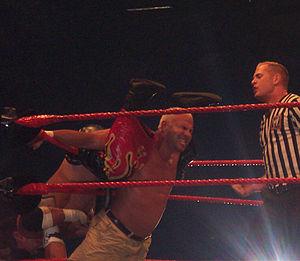
Chavo Guerrero, Jr, ou tout simplement Chavo Guerrero, de son vrai nom Salvador Guerrero IV, est un catcheur américain d'origine mexicaine membre de la célèbre famille Guerrero. Il a travaillé à la World Wrestling Entertainment dans la division WWE SmackDown jusqu'à son départ le 25 juin 2011. Il est le neveu d'Eddie Guerrero et de Vickie Guerrero, le petit-fils de Gory Guerrero, le neveu de Hector Guerrero.